J. W. Corwith Livery

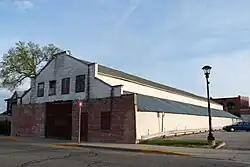

The J. W. Corwith Livery is a historic livery building at 121 S. Webb Avenue in Reedsburg, Wisconsin. William Corwith built the livery in 1911; at the time it was one of three liveries operating in Reedsburg. The horse and buggy was still a primary means of transportation in the early twentieth century, and liveries both cared for personal horses and provided horses and buggies to transport people who did not own a horse. The one-story brick building included a waiting room, office, carriage room, and stable space for up to 120 horses. As the automobile became more popular, the livery transitioned to providing horses for private events and pleasure riding, and like many liveries it eventually became an auto garage as well.